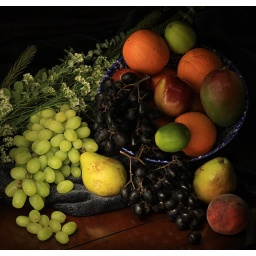
Fruit in a blue bowl